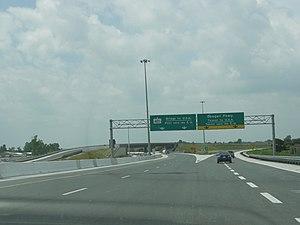
L'autoroute 401 est une autoroute de la série-400 majeure, située dans la province de l'Ontario, au Canada. La 401 est située dans le sud-ouest, le sud et l'est de l'Ontario, traversant la région la plus peuplée de la province et du pays, passant notamment par les villes de Windsor, London, le grand Toronto et Kingston. Elle constitue, avec l'autoroute 20, l'épine dorsale du réseau routier du corridor Windsor-Québec. La 401 traverse un bassin de population avoisinant les 12 millions d'habitants.